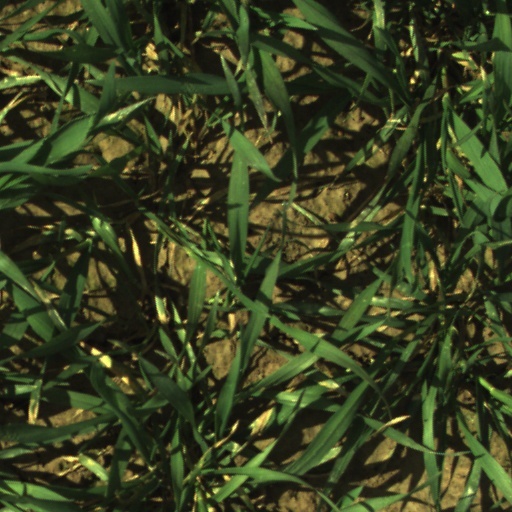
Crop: wheat